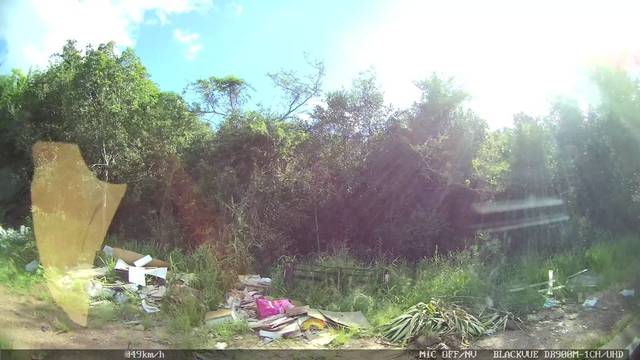
Region: Brazil
Coordinates: -30.071, -51.05